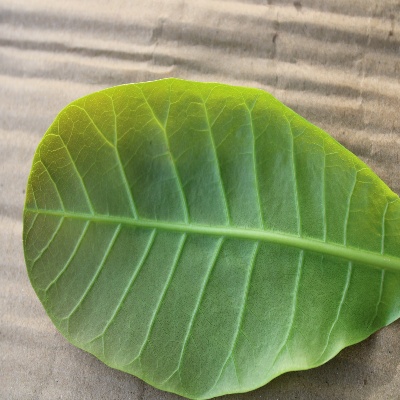
Crop: Cashew
Condition: healthy